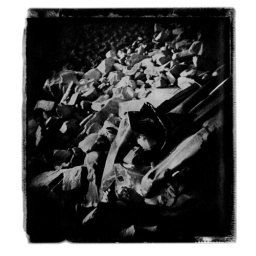
The ruins of a car right next to a small lake that's by the building I work in.